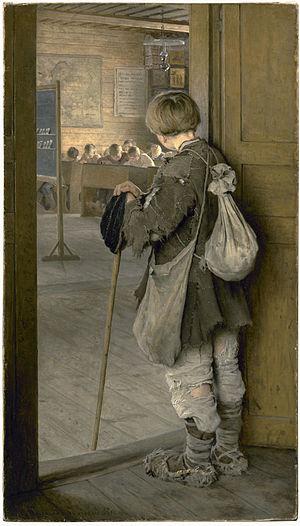
Nikolaï Bogdanov-Belski à Chitiki, Gouvernement de Smolensk— 19 février 1945, à Berlin est un peintre russe, membre du groupe des Ambulants, de style académique, portraitiste, peintre de la vie quotidienne, peintre de genre, président de la Société des artistes Arkhip Kouïndji.